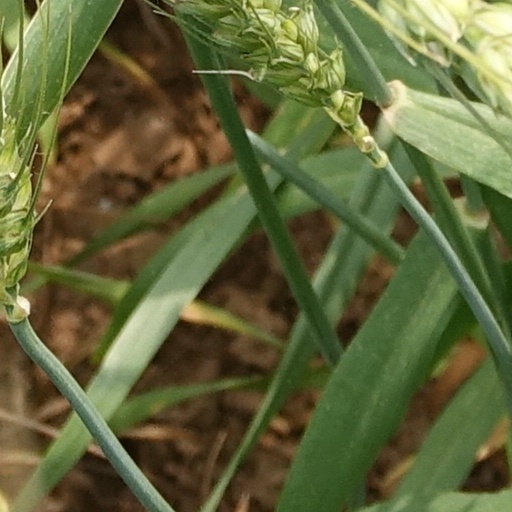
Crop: wheat